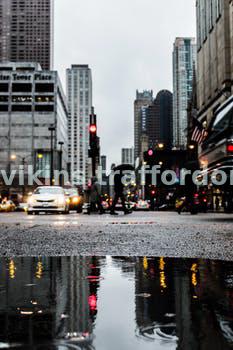
Label: Watermark